Acharya N. G. Ranga Agricultural University

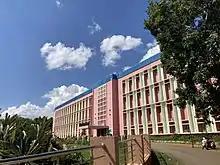
S. V. Agricultural College, Tirupati

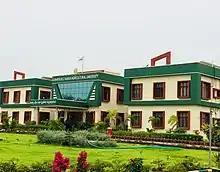
University Campus at Guntur district

The university was ranked 26th in India by the NIRF (National Institutional Ranking Framework) in the Agriculture ranking and 151-200 overall in 2024.